Turner's and Fox's Gaps Historic District

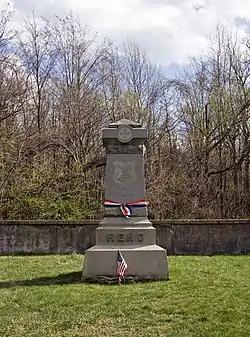
Reno Monument at Fox Gap

The Turner's and Fox's Gaps Historic District comprises the Civil War-era battlefield involved in the Battle of South Mountain, which took place on September 14, 1862. The district extends on the west to the slopes of South Mountain in the area of Zittlestown, and to the east beyond the foot of the mountain to the small community of Bolivar. The district is characterized by steep mountain terrain in the west and open farmland in the east, with Turner's Gap to the north and Fox's Gap to the south. The district includes 115 contributing buildings and structures. The most significant contributing buildings are the Mountain House Inn (now the Old South Mountain Inn) and the White House Inn, or Beachley House. Also included in the list is the Reno Monument at Fox's Gap, shown at right. The Old National Pike, now known as U.S. 40 Alternate, passes over South Mountain at Turner's Gap.